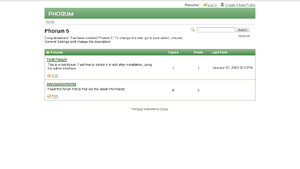
Phorum est un système de forum Internet libre distribué sous licence Phorum Licence 2, un dérivé de licence BSD.